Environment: real
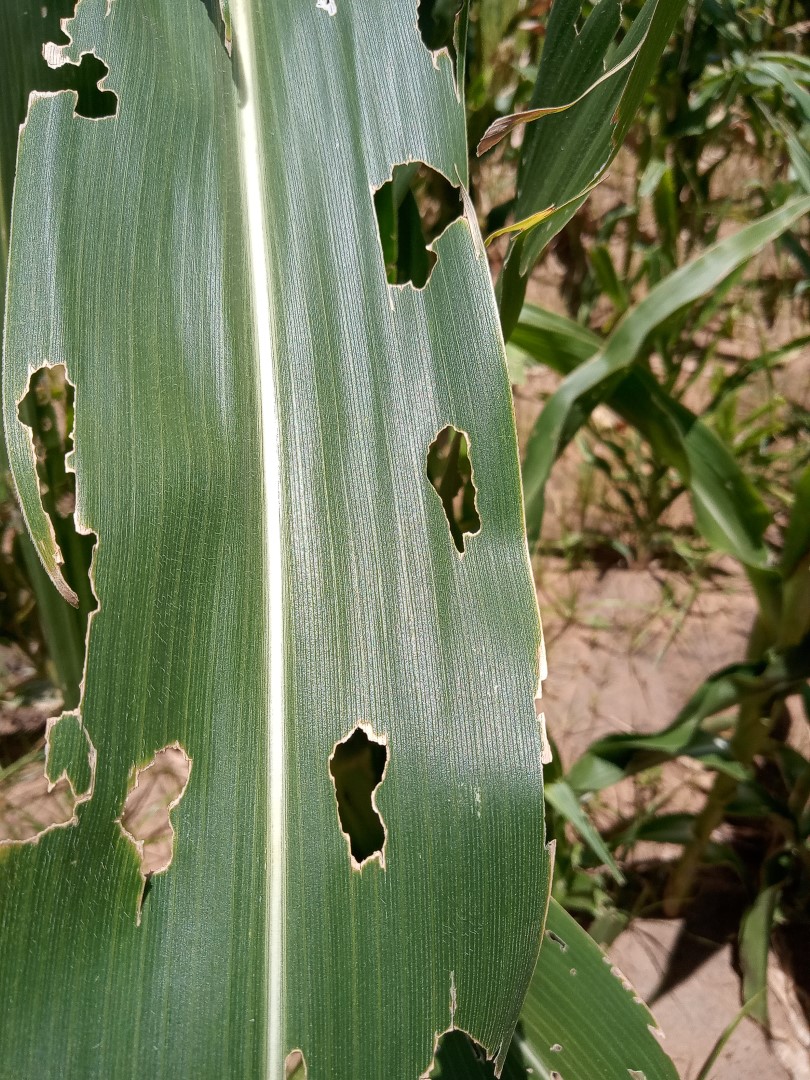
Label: fall_armyworm